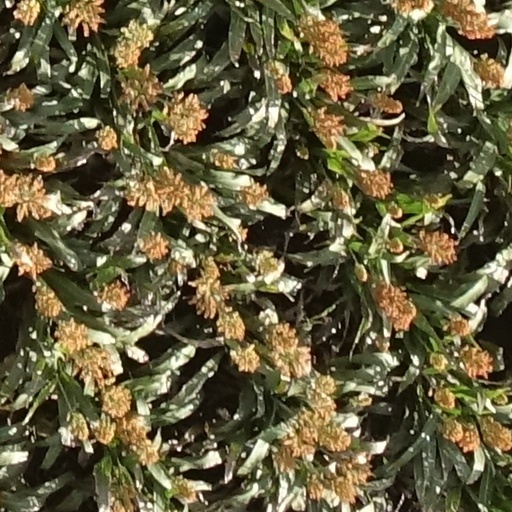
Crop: sorghum